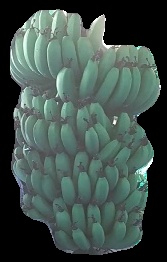
Variety: pachbale
Grade: grade1